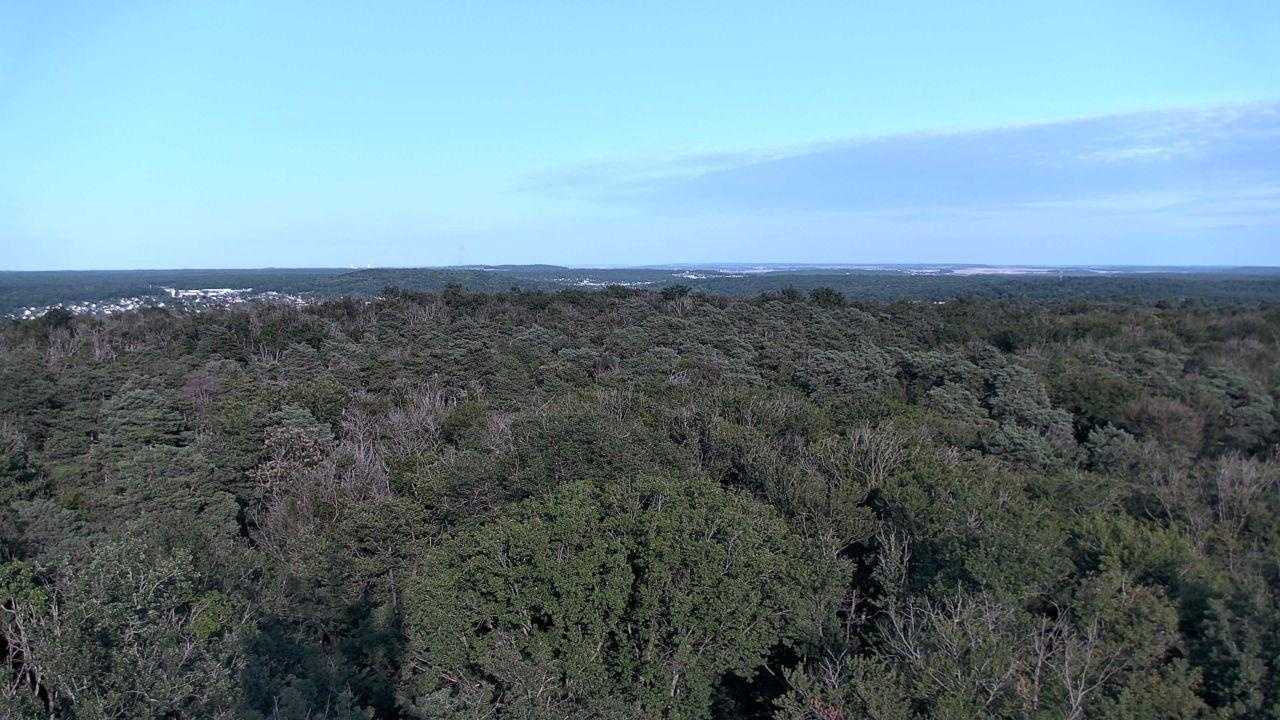
Fire: no
Smoke: yes